Shameel Joosub

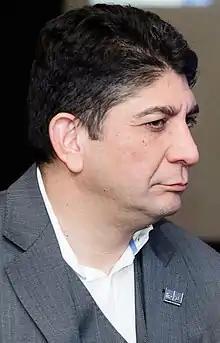
Joosub, 2018

Mohamed Shameel Aziz Joosub is a South African businessman and head of Vodacom, a South African mobile communications company with over 55 million customers, since March 2013.